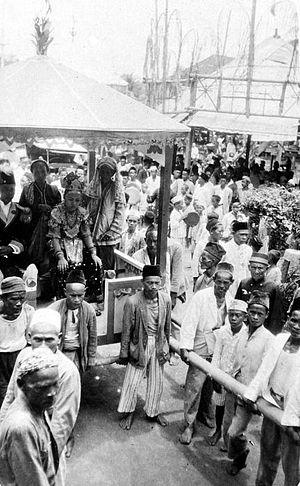
"La principauté de Sanggau est un État princier d'Indonésie dans l'actuelle province de Kalimantan occidental, dans l'île de Bornéo. Ses princes portent le titre de Panembahan mais par le passé, certains ont pris celui de ""sultan"". Le prince actuel, Gusti Arman Surya Negara, ne porte que celui de Pangeran Ratu.
Le kabupaten de Sanggau, en indonésien Kabupaten Sanggau, est un kabupaten d'Indonésie situé dans la province de Kalimantan occidental.
Un trône est un siège, une chaise ou un fauteuil sur lequel un souverain est assis dans les circonstances solennelles.